Àngel Casas

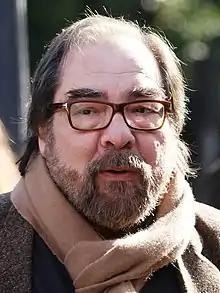
Casas in 2012

Casas began his career at Radio Juventud, then moved to Radio Barcelona. Among the programs he presented was "Trotadiscos", which won a Premios Ondas in 1972. In the same year, he published the book "45 revolutions in Spain", a sociological and musical analysis of the sixties.